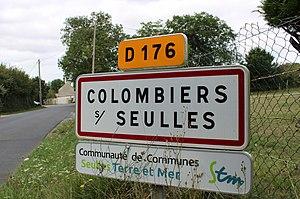
Entrée du village
Colombiers-sur-Seulles est une commune française, située dans le département du Calvados en région Normandie, peuplée de 164 habitants.